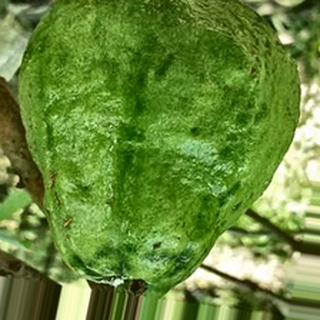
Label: healthy_guava